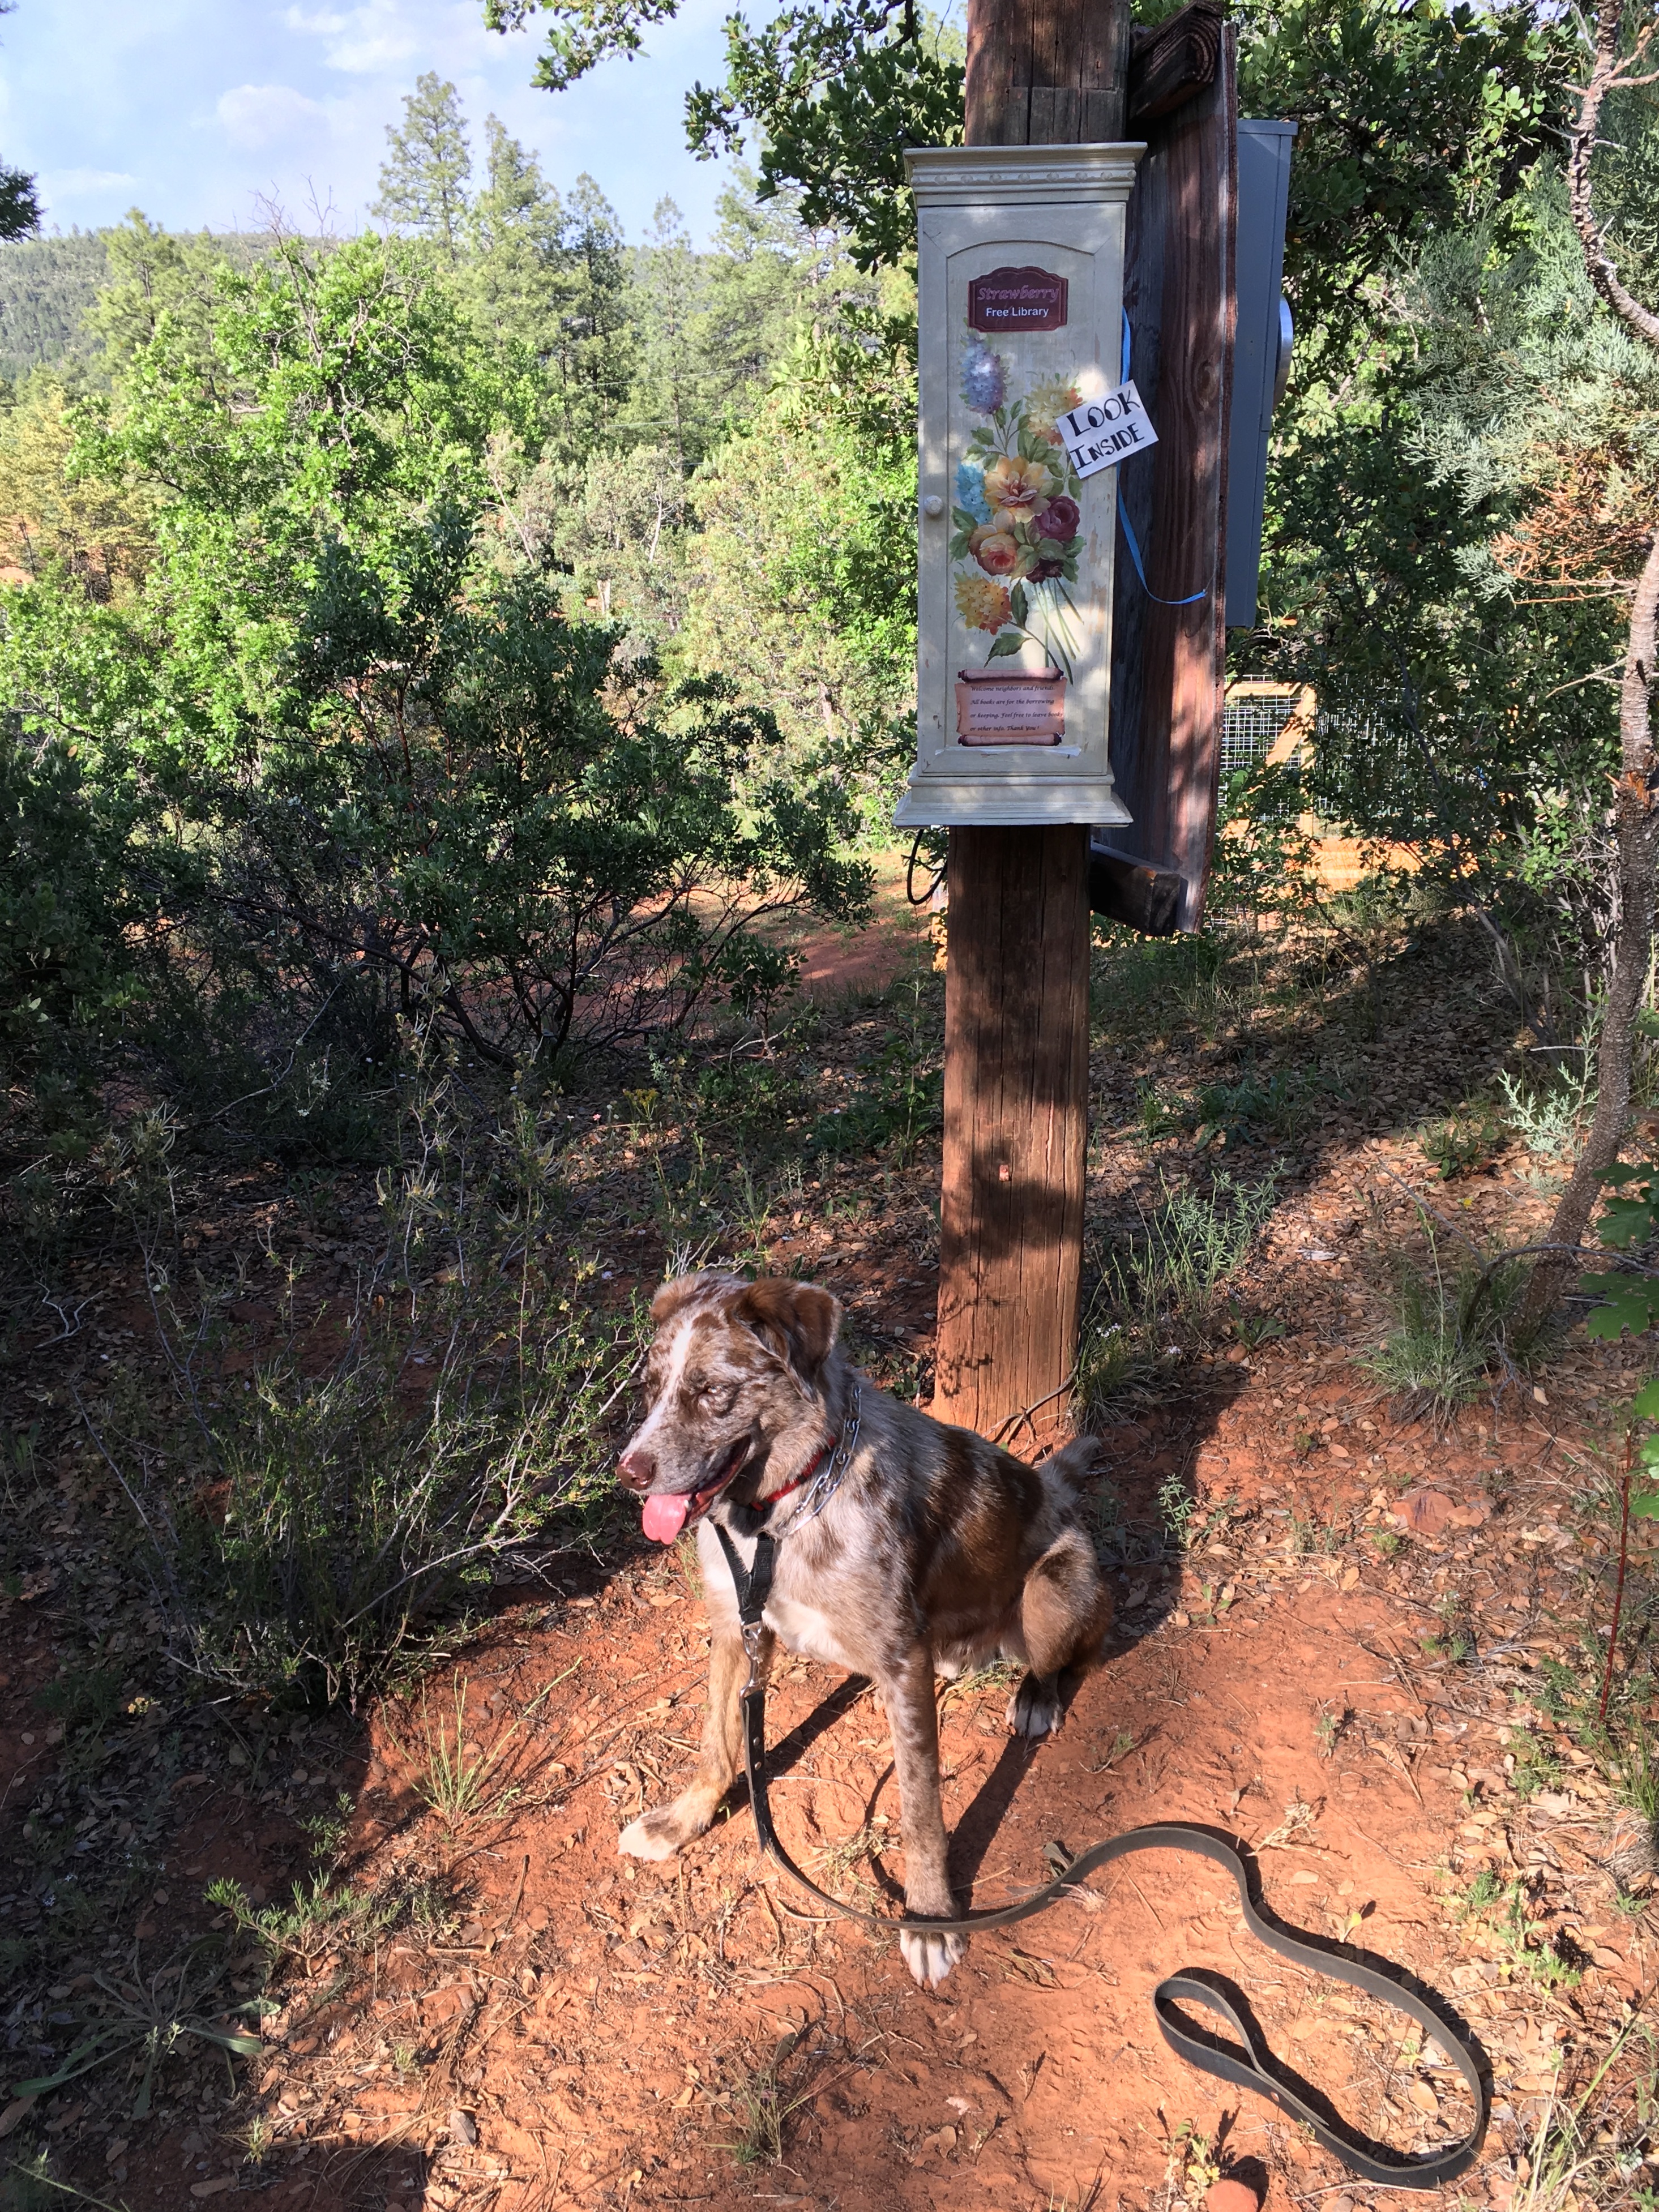
tree, trail, wildlife, library, outdoor structure